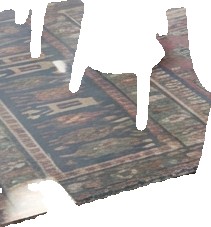
Surface category: rug